Jeanne Maubourg

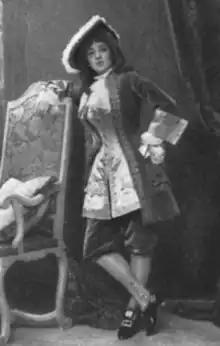
Jeanne Maubourg in costume, from a 1900 publication

Maubourg, a mezzo-soprano, began her opera career at the Théâtre de la Monnaie in 1897. She performed at London's Covent Garden for four seasons beginning in 1900. She was a member of the Metropolitan Opera from 1909 to 1914. She was in the cast when Arturo Toscanini conducted the American premiere of Gluck's "Armide" in 1910, sharing the stage with Enrico Caruso, Olive Fremstad, Louise Homer and Alma Gluck. She was also in the American premieres of "Le donne curiose" in 1912 and "Boris Gudonov" in 1913, both under Toscanini's baton. Her "large repertoire" also included roles in "La Périchole", "La bohème", "Cavalleria rusticana", "Carmen", "Hansel and Gretel". "Faust," "Tales of Hoffmann", "Coppélia", "Falstaff", "Manon Lescaut", "Otello", "La traviata", and "Rigoletto". She sang in an operetta on Broadway, "The Lilac Domino" (1914–1915). She had a reputation for being an intelligent and good-natured performer.